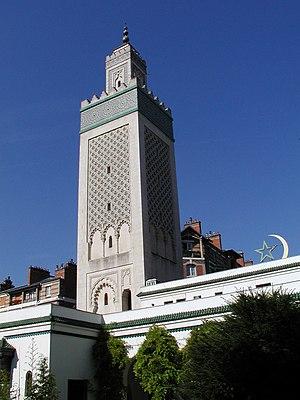
La Mosquée de Paris (Paris, France)
Cet article recense les monuments historiques du 5ᵉ arrondissement de Paris, en France.
Cet article recense les édifices religieux de France classés ou inscrits aux monuments historiques.
Le dialogue interreligieux en France, forme organisée de dialogue entre des religions ou spiritualités différentes, est rendu dynamique par la grande diversité de religions en France. Tout en étant un des plus vieux pays chrétiens, la France est le pays de l'Union européenne avec en valeur le plus grand nombre de musulmans, de juifs et d’athées. En volume, la proportion de musulmans est la deuxième d’Europe, après la Bulgarie, et de juifs la première d’Europe et troisième au monde, après les États-Unis et Israël. 34% des Français se déclarent agnostiques et 29% athées, la deuxième proportion d’Europe et quatrième au monde, après la Chine, le Japon et la République tchèque.
La pratique religieuse en France est autorisée par la Déclaration des droits de l'homme et du citoyen de 1789, tant que sa « manifestation ne trouble pas l’ordre public ». Sa pratique est suivie par le Bureau central des cultes, créé par la loi de séparation des Églises et de l'État du 9 décembre 1905 qui a fait de la France un État laïc. Depuis cette séparation, la République française n'a donc plus de religion d'État ni de religion officielle.
La présente liste de mosquées de France n'est pas exhaustive.
L’islam est aujourd'hui la deuxième religion en France après le catholicisme au regard de la population, et la troisième en nombre de lieux de culte.